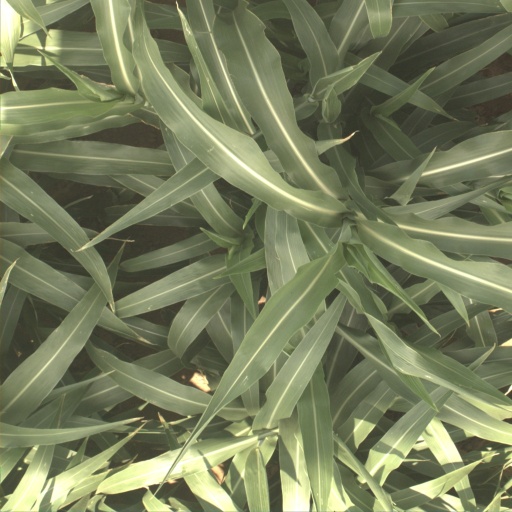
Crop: sorghum